Arjun Bijlani

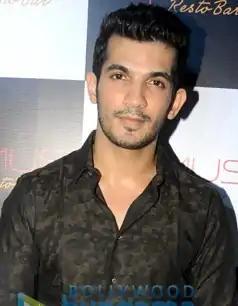
Arjun Bijlani in 2016

In August 2016, he entered Colors TV's "Kavach...Kaali Shaktiyon Se" starring Mona Singh and Vivek Dahiya, where he played Arhaan, a genie. He also made a guest appearance in "Naagin 2" for a few episodes. In November 2016, he played Raghav Mehra in "Pardes Mein Hai Mera Dil" opposite Drashti Dhami. The show ended on 30 June 2017 due to low TRP's.